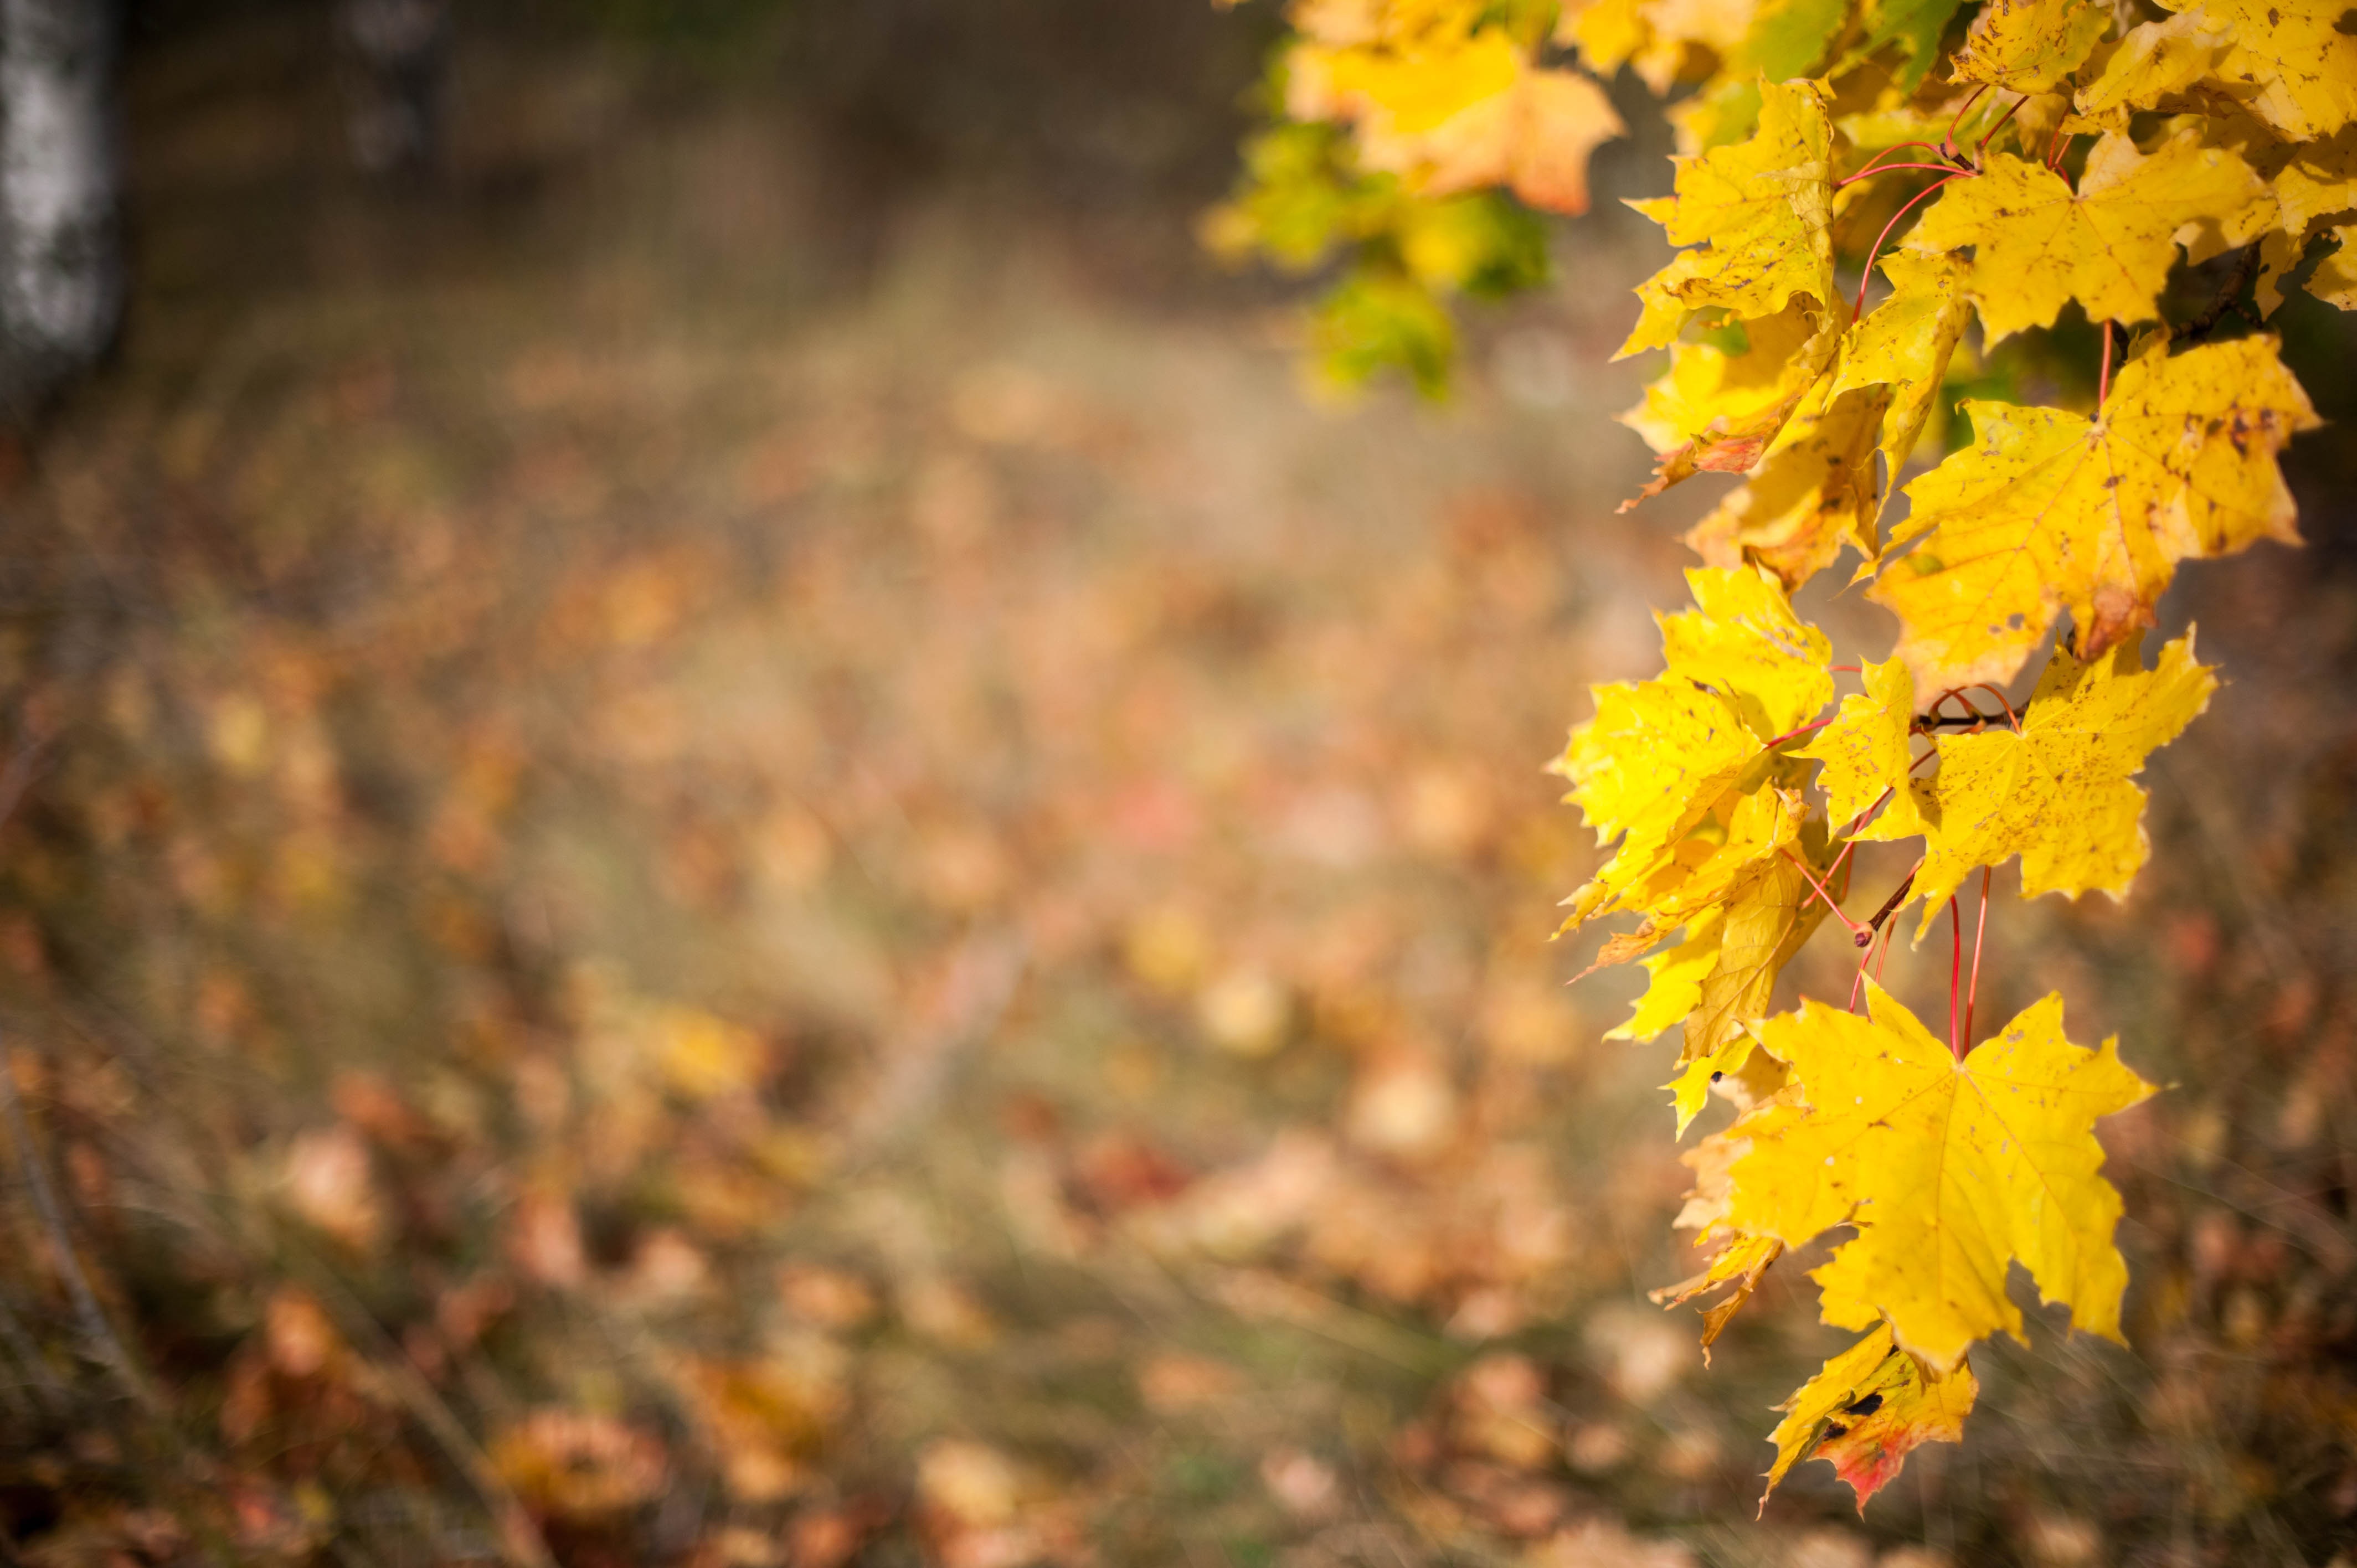
tree, nature, branch, plant, sunlight, leaf, flower, autumn, botany, yellow, flora, season, deciduous, woodland, autumn leaves, yellow leaves, woody plant, land plant